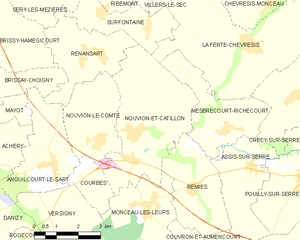
Carte des communes françaises: Nouvion-et-Catillon